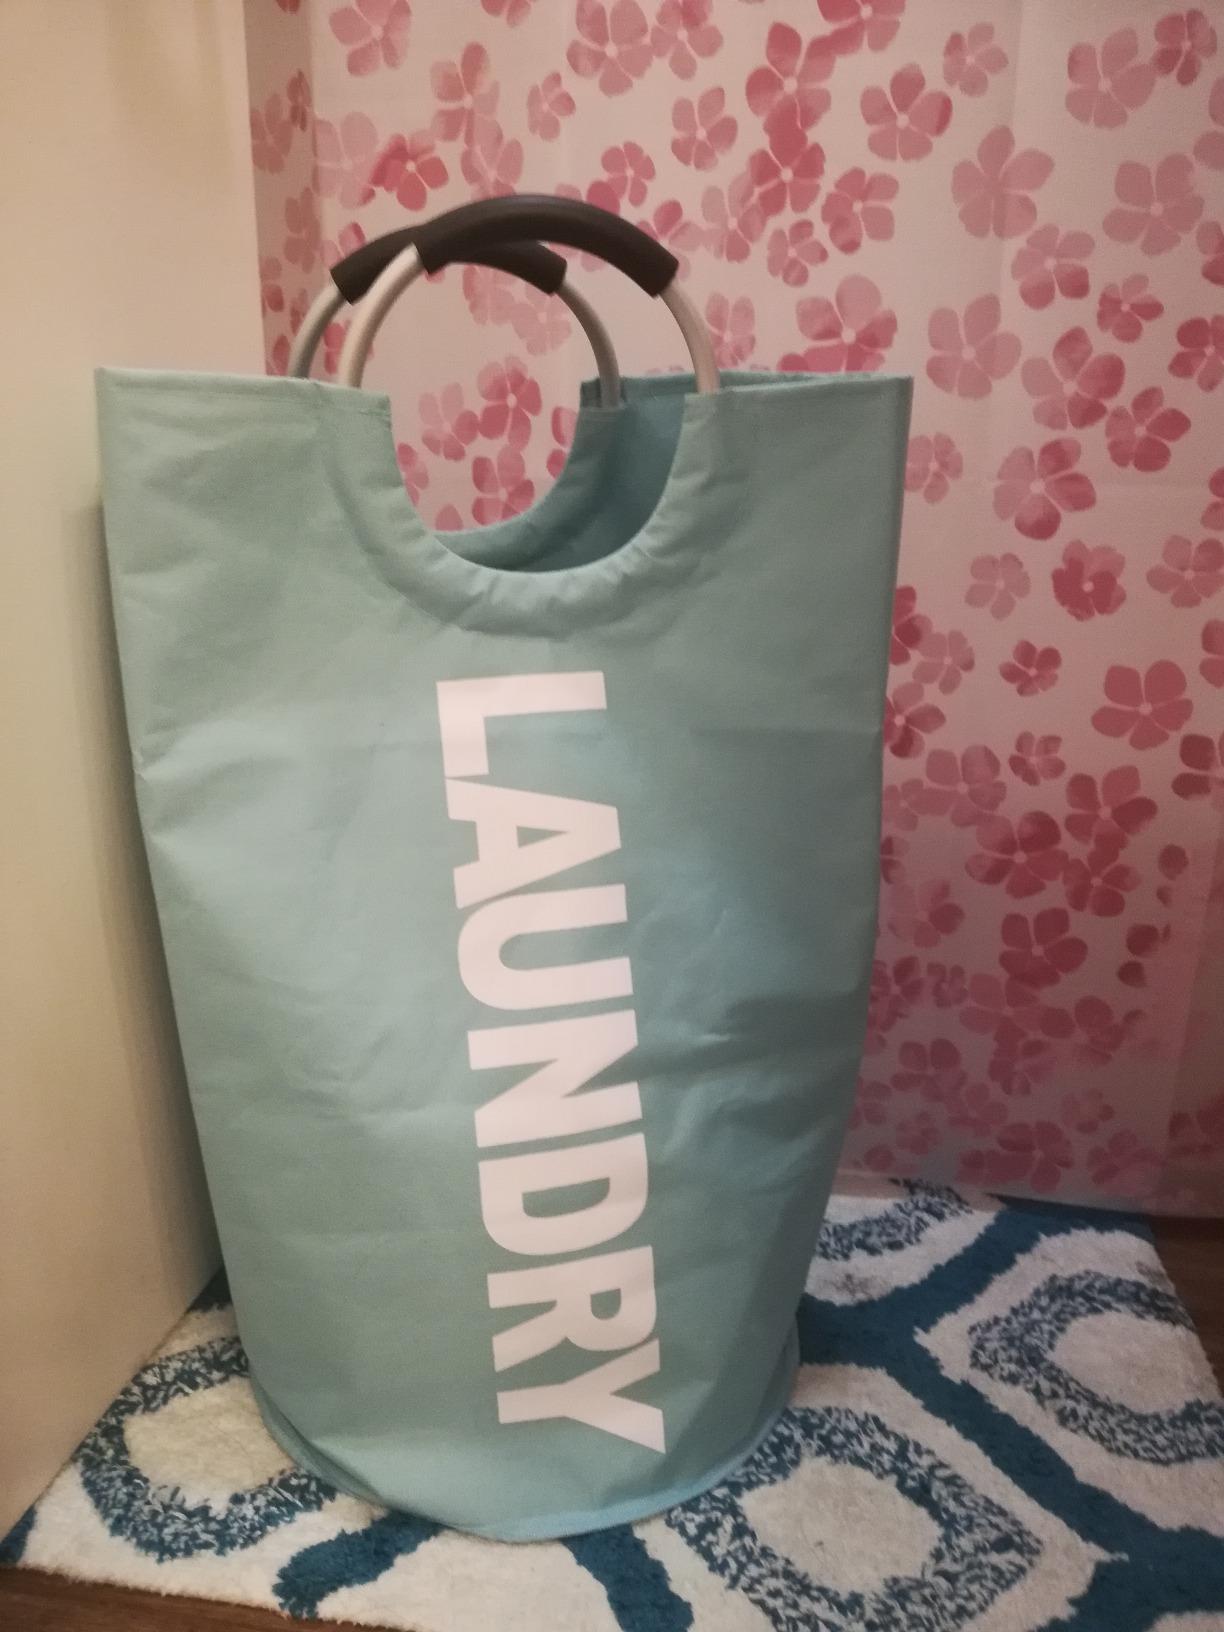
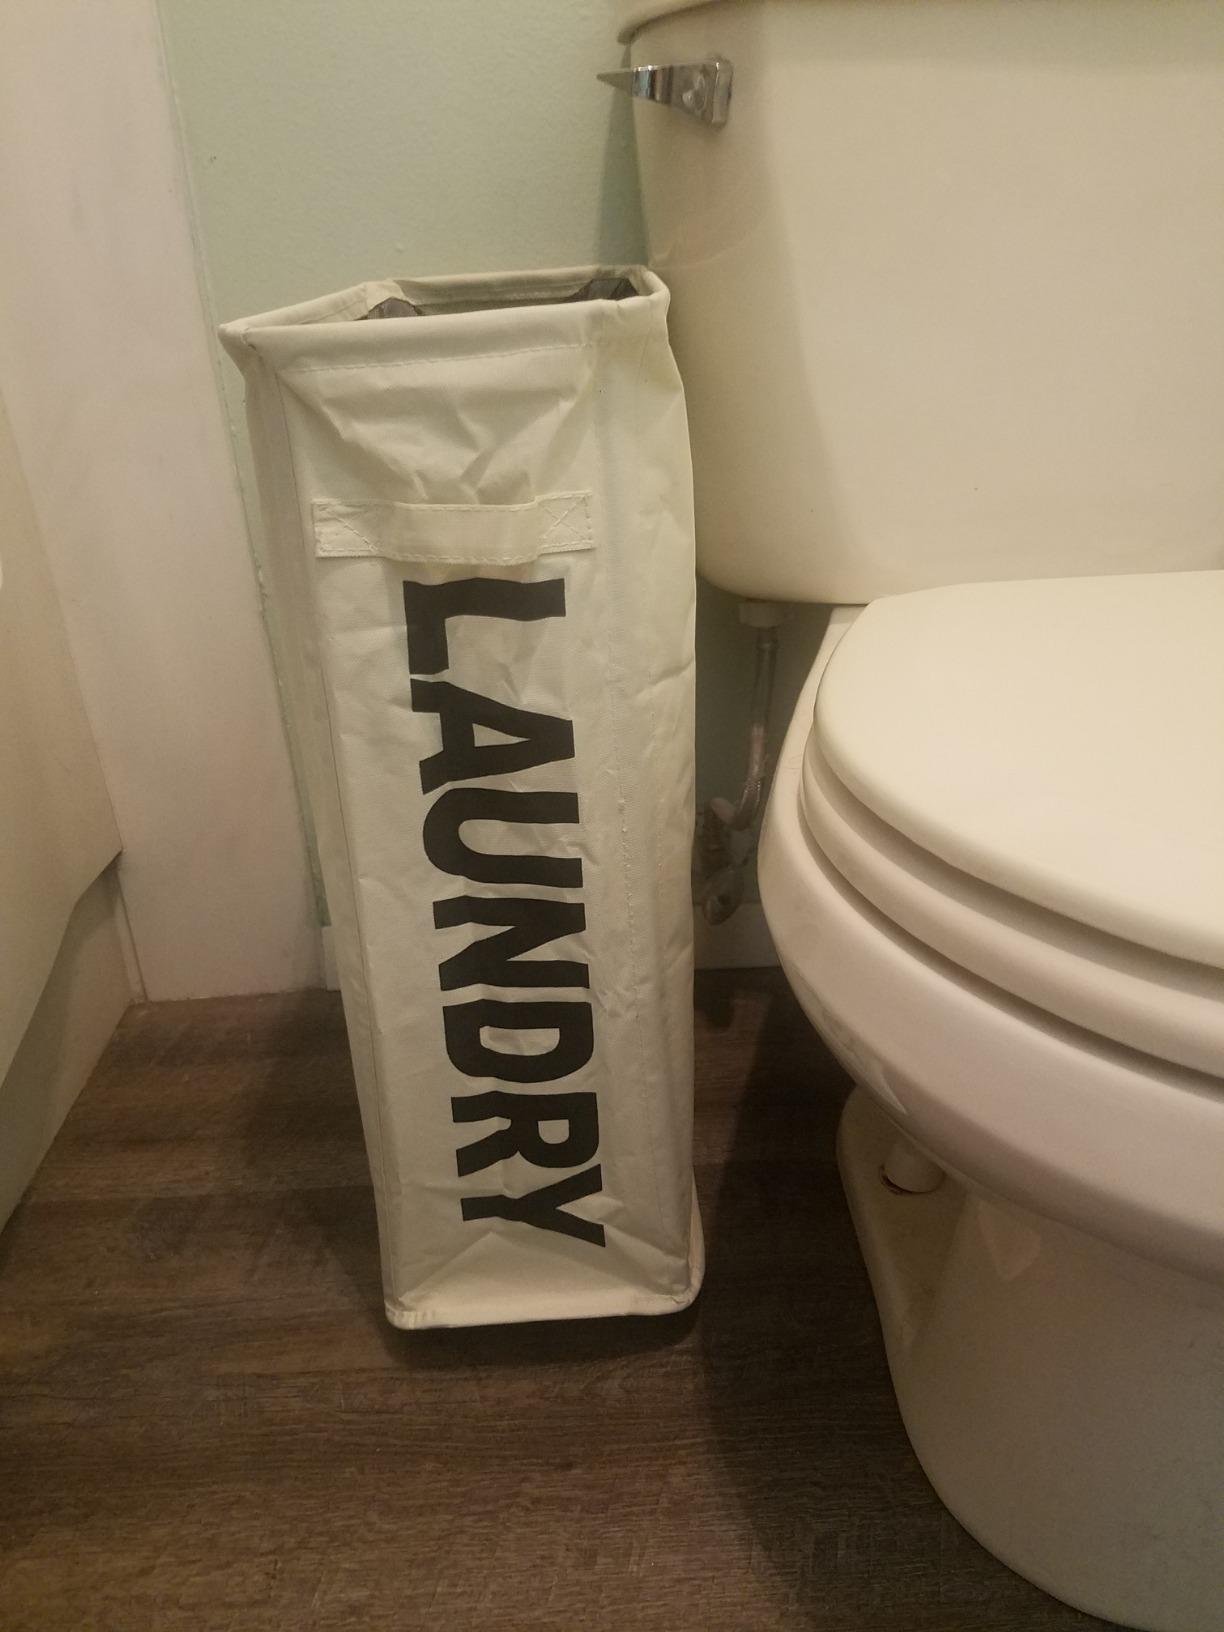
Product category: items_hamper
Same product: no